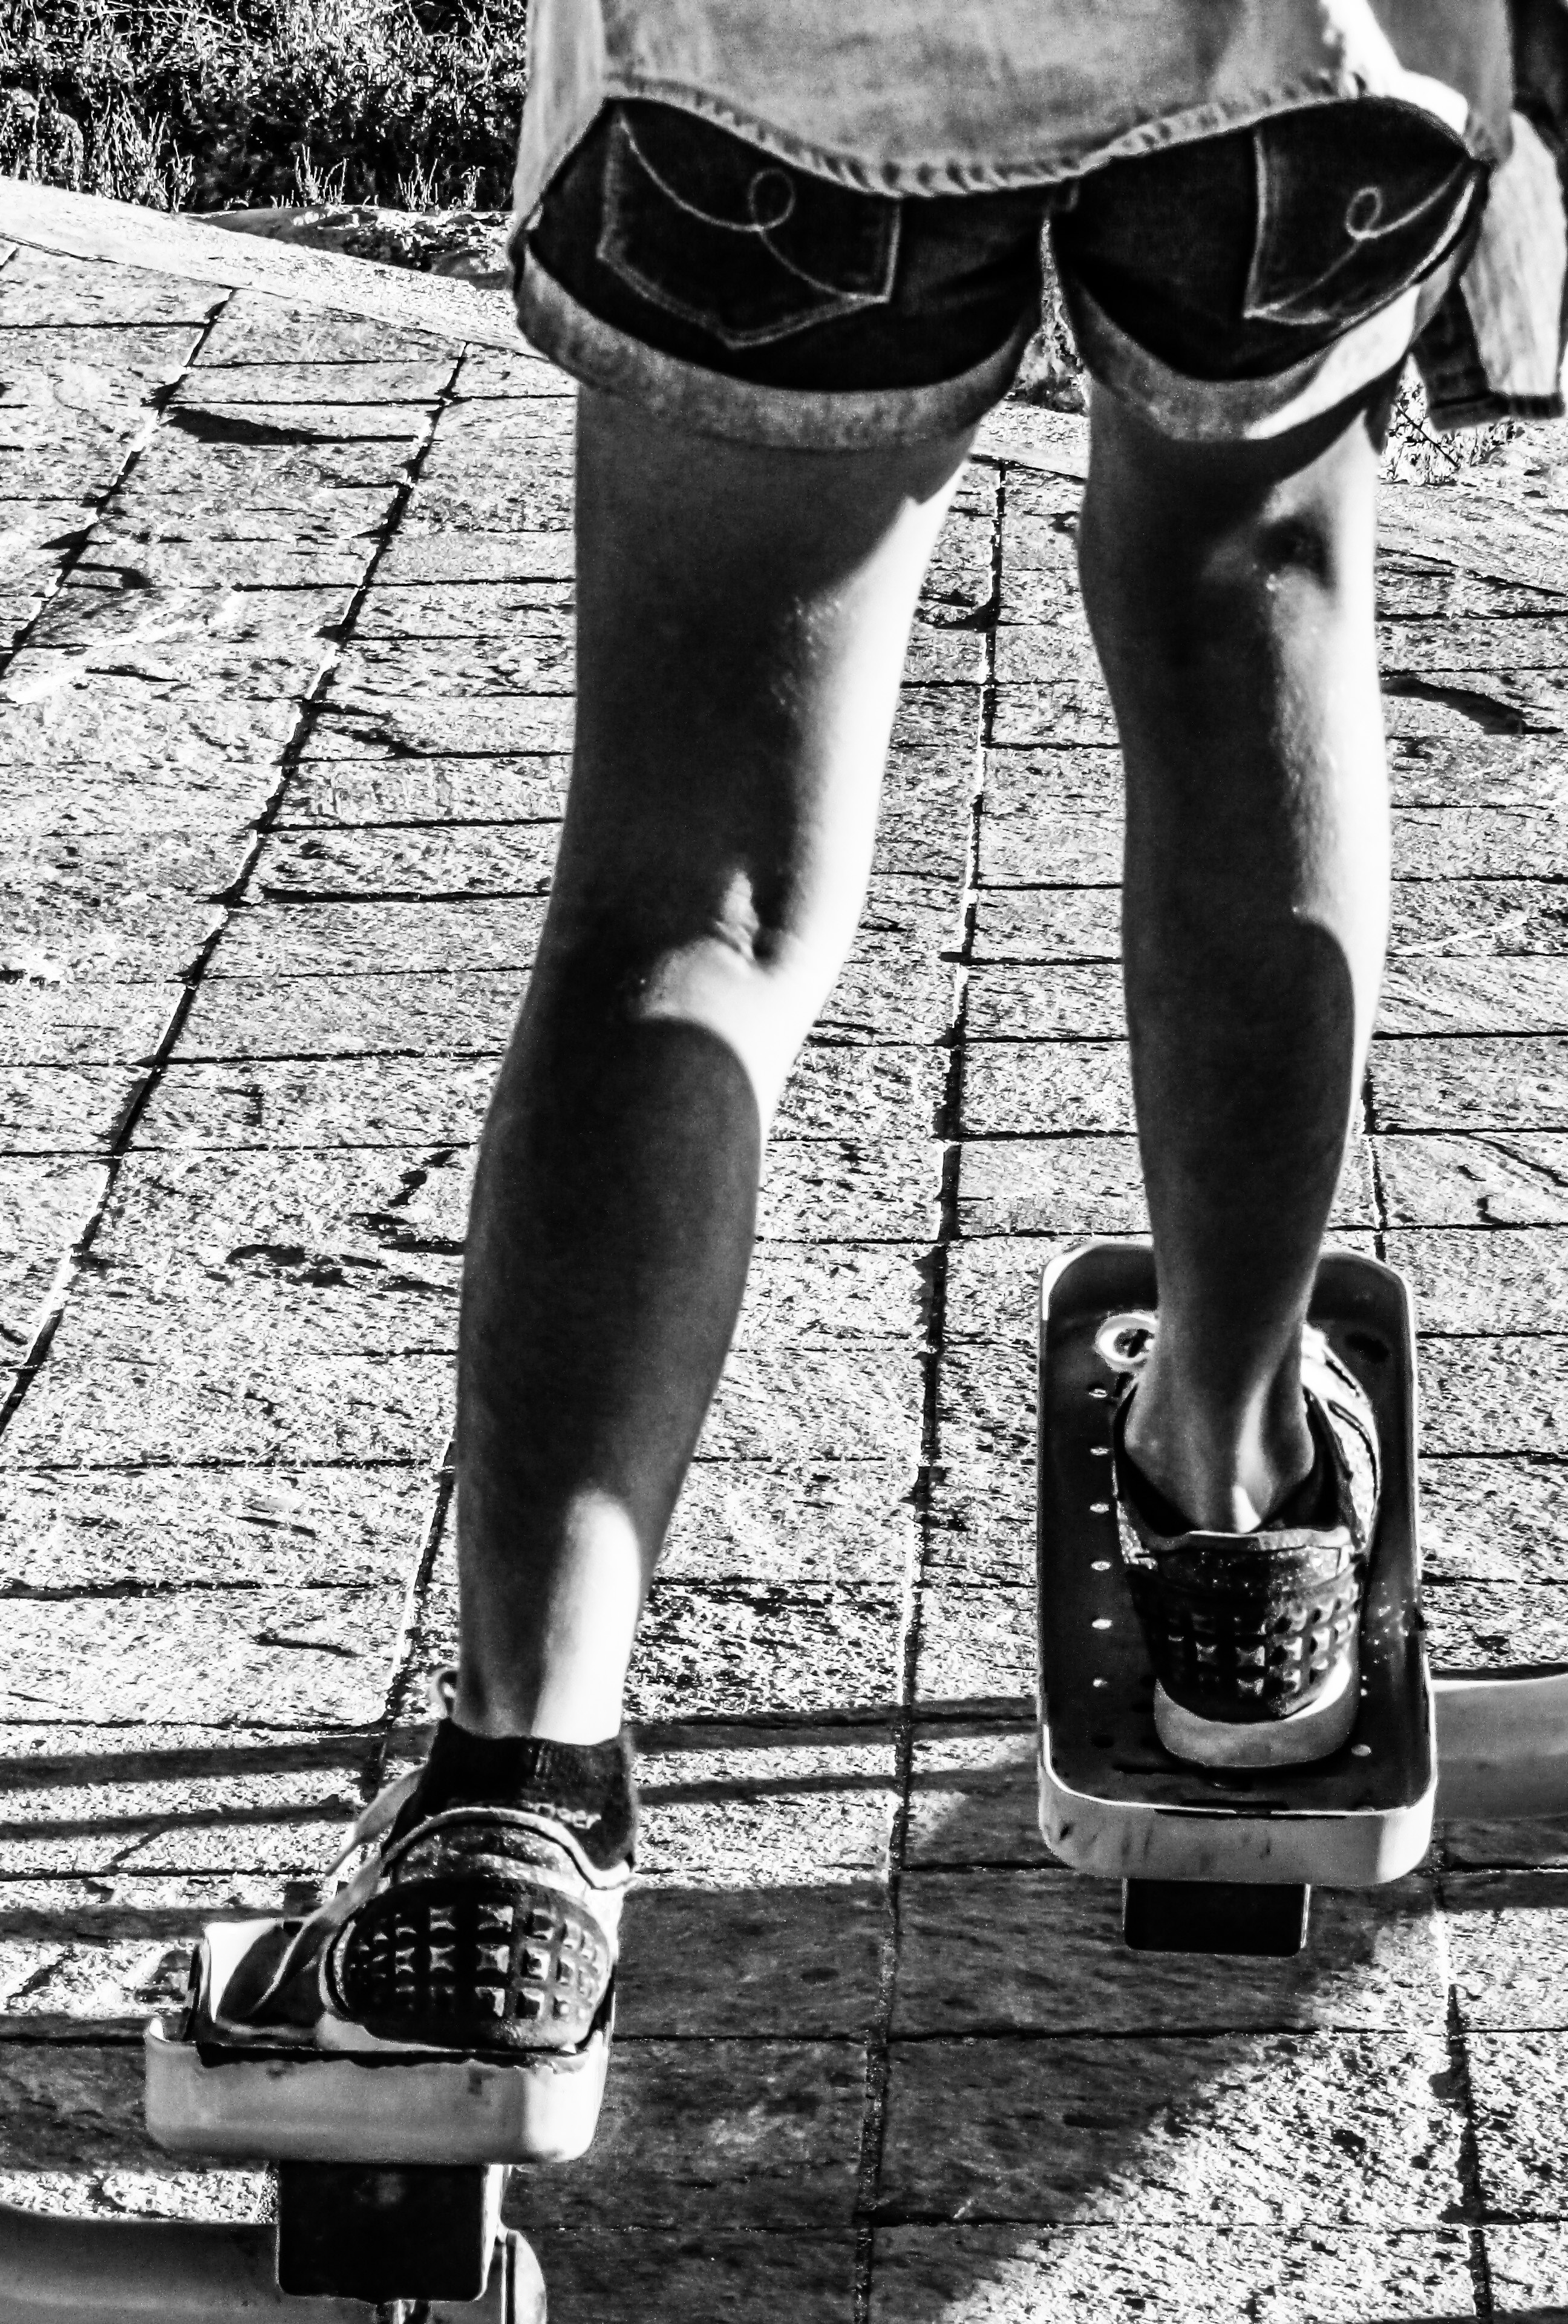
outdoor, shoe, black and white, girl, white, sport, photography, feet, female, leg, model, spring, sitting, training, fashion, exercise, black, monochrome, lady, fitness, workout, activity, energy, human body, shoes, legs, footwear, photograph, tights, athlete, active, monochrome photography, human positions, high heeled footwear